Music of Mesopotamia

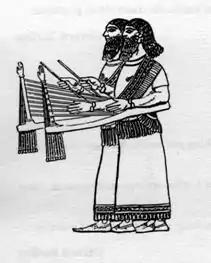
Musicians play the Mesopotamian dulcimer, a string instrument with many modern names and derivatives.

Instruments of ancient Mesopotamia include harps, lyres, lutes, reed pipes, and drums. While much is known about Mesopotamian instruments, musicologist Carl Engel points out that because the main depictions of musical instruments come from reliefs celebrating royal and religious events, it is likely that there are many instruments, perhaps popular ones, that scholars are unaware of.